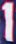
Number: 1